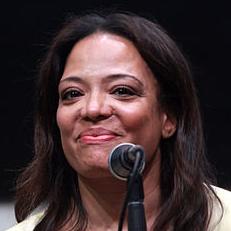
Age: 48